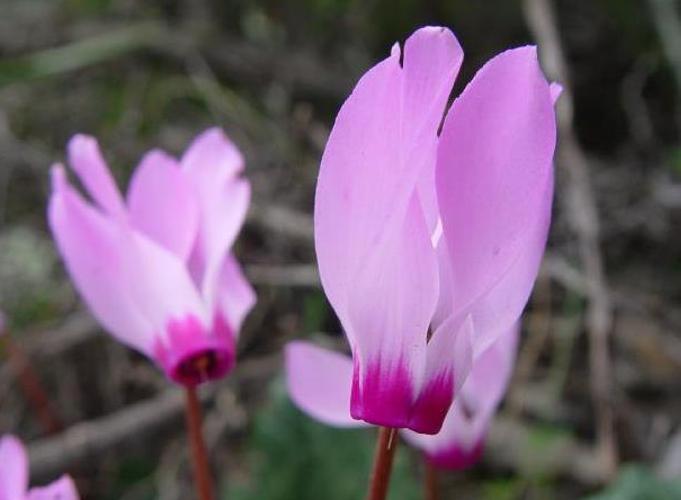
Label: cyclamen